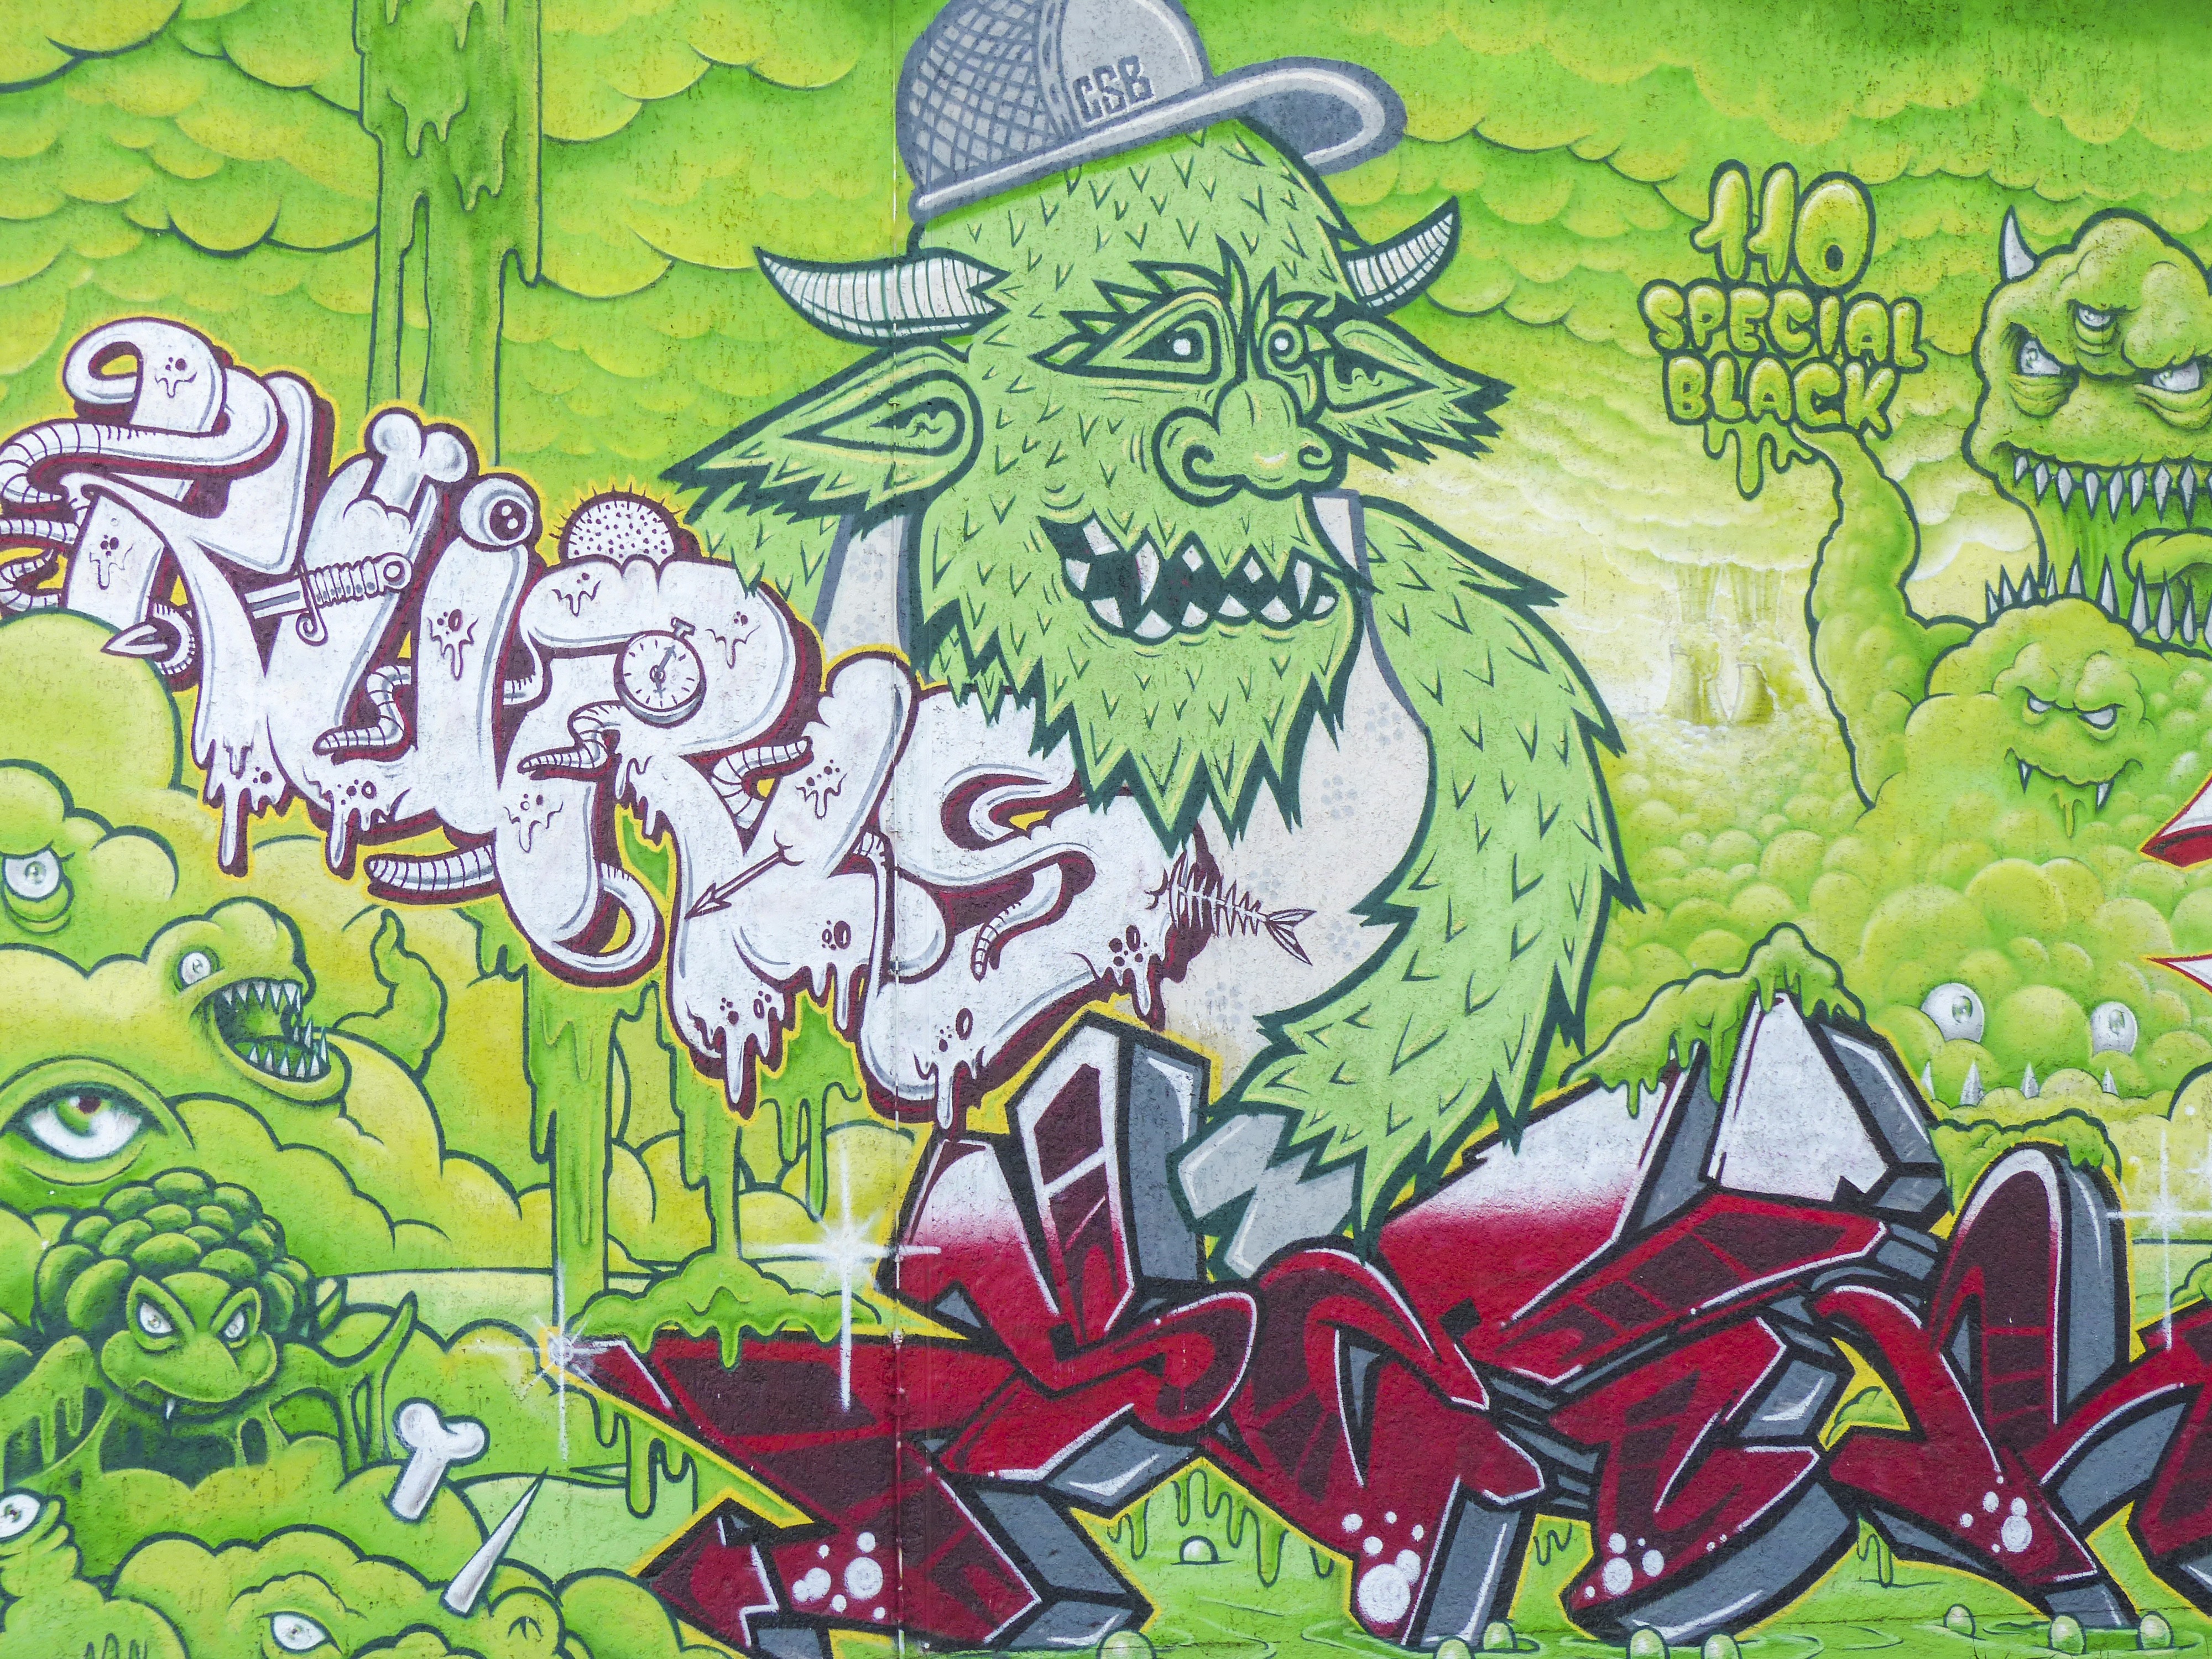
abstract, street, building, city, urban, wall, jungle, artistic, paint, colorful, graffiti, painting, art, illustration, design, decorative, cartoon, modern art, artistic color